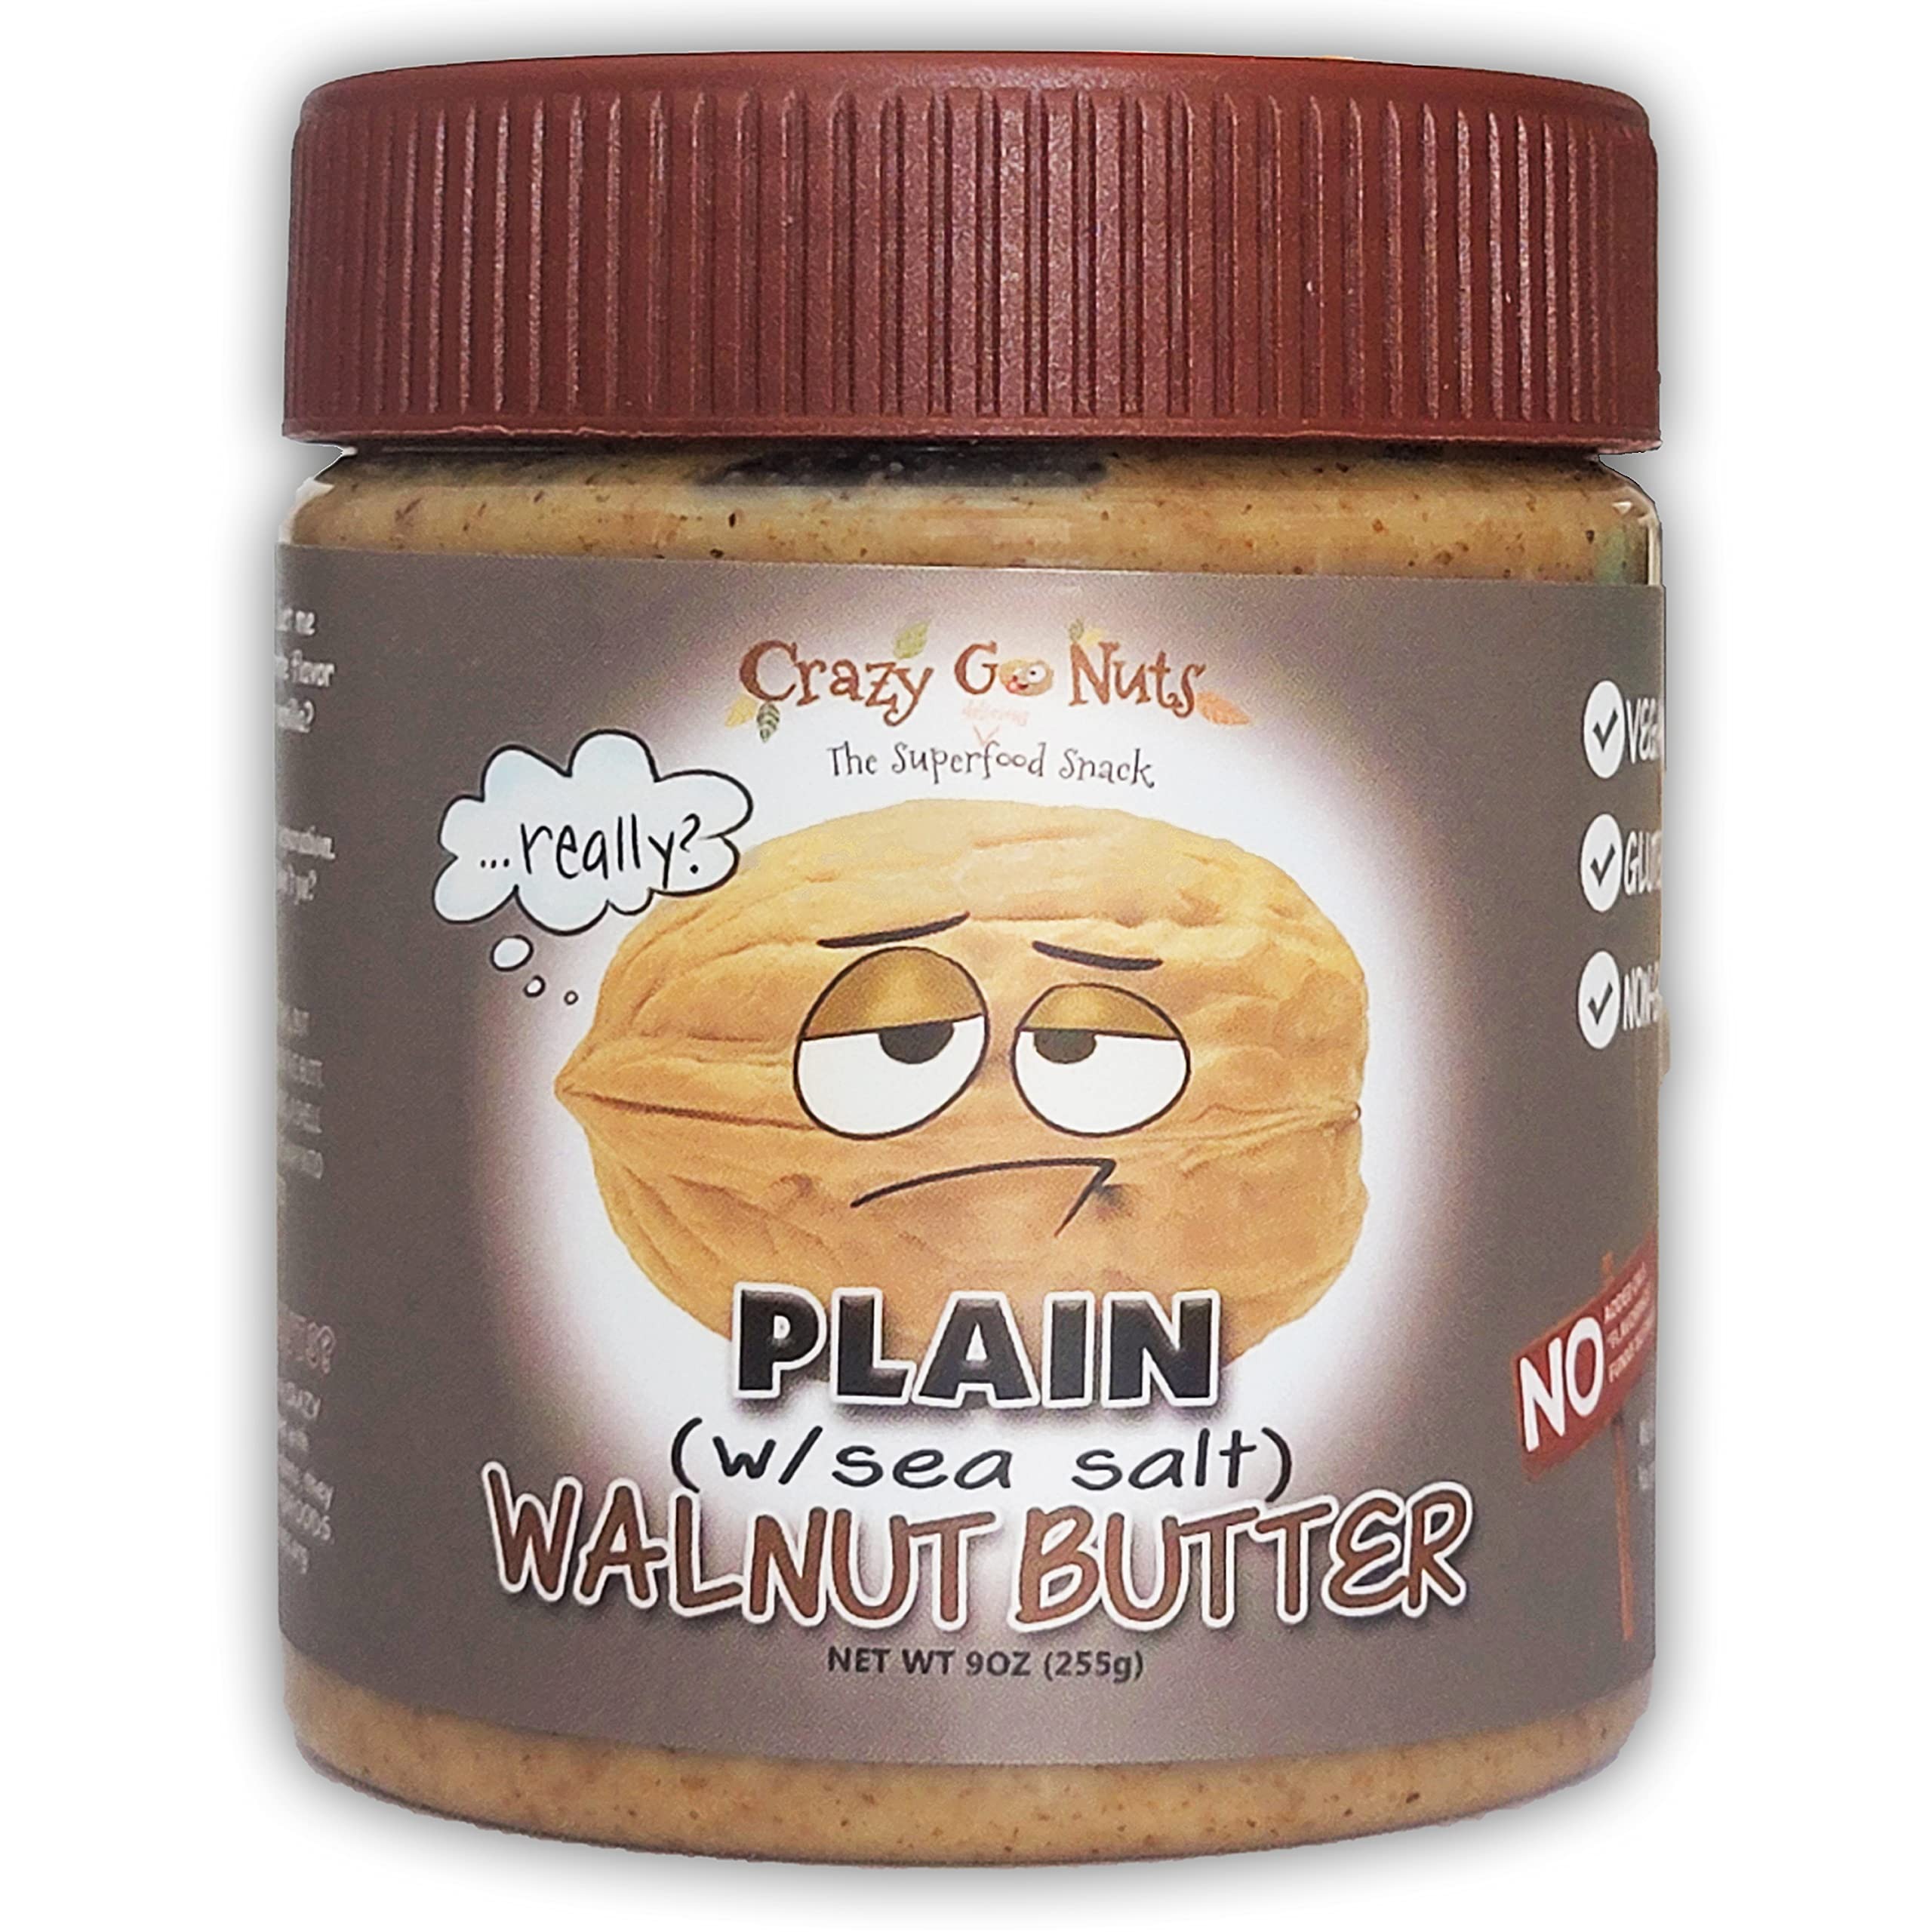
Item Name: Crazy Go Nuts Walnut Butter - Plain w/Sea Salt, 9 oz (1-Pack) - Healthy Snacks, Keto, Vegan, Low Carb, Gluten Free, Superfood - Natural, Non-GMO, ALA, Omega 3 Fatty Acids, Good Fats and Antioxidants
Bullet Point 1: PLAIN WALNUT BUTTER W/SEA SALT - A slightly salty nut butter spread with only two ingredients: walnuts and sea salt. No flavorings. Thick and smooth texture like peanut butter, but light fluffy when stirred thoroughly. Not as dense or as runny as most other nut butters. 2 net carbs per serving (2 Tbsp.)
Bullet Point 2: ALL-NATURAL - These walnut snacks contain no added colors, or preservatives, no corn-syrup, and no flavorings. We are a walnut snack company that prides itself on simple, recognizable ingredients without sacrificing great taste!
Bullet Point 3: OTHER FLAVORS - Our delicious walnut butters are also available in Banana, Oatmeal Cookie, Maple, Plain w/sea salt, Chocolate Brownie, Coconut, and Chocolate Espresso
Bullet Point 4: WALNUTS - English walnuts are known for their extraordinary benefits, thanks to their high omega-3 ALA and antioxidant content! For more info, visit our friends at California Walnuts
Bullet Point 5: CALIFORNIA SOURCED - Proudly made with 100% California walnuts of the most recent crop. All of our walnut snacks are made in our own manufacturing facility in California. We don’t process any other nuts besides coconut (for our coconut flavored walnut products)
Product Description: Plain w/ Sea Salt Walnut Butter: A slightly salty nut butter spread with only two ingredients: walnuts and sea salt. No flavorings. Thick and smooth texture like peanut butter, but light and fluffy when stirred thoroughly. Not as dense or as runny as most other nut butters.Includes:9 oz jar1 jar included170 calories per serving, each jar contains 9 servingsServing size 2 Tablespoons (28g) How It All Began: Crazy Go Nuts started in late 2013 with 32 burlap sacks of uncracked walnuts.If You Build It, They Will Come: After receiving an email from her father about the 1200 pounds of walnuts he had picked on his small Lake County, California farm, co-owner Courtney Carini decided to expand upon a decades-old family recipe. She and co-owner David Wolfe then created six more recipes, and several weeks of trial and error later they had what was the beginning of Crazy Go Nuts!Don't forget: When you buy our products, you're supporting a small business. There's nothing crazy about that!
Value: 9.0
Unit: Ounce

Price: 7.455